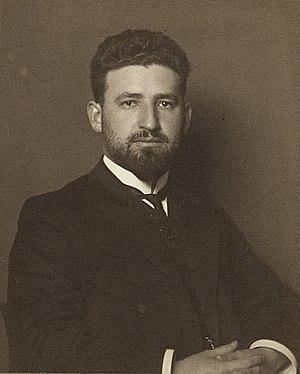
Marcel Grossmann est un mathématicien suisse. Il est surtout connu pour avoir aidé Albert Einstein à construire la théorie de la relativité générale.